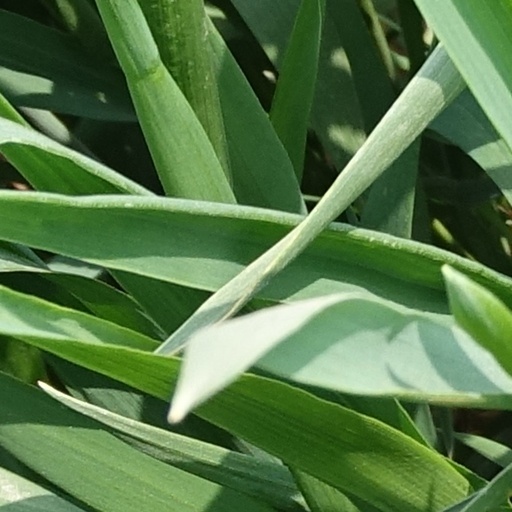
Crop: wheat